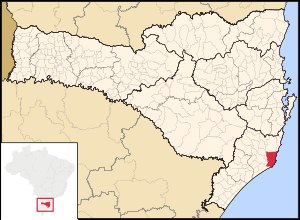
Laguna (Santa Catarina)
Lagunas placering i delstaten Santa Catarina
Laguna er en kommune i den sydlige delstat Santa Catarina, i Brasilien. Blandt indbyggerne kaldes kommunen lagunense.